Eumicrotremus awae

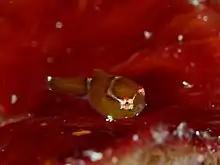
A young "Eumicrotremus awae". Unlike the adults, these have prominent bands.

Eumicrotremus awae is a species of lumpfish endemic to the Pacific coast of Honshu, Japan, where it may be found from Chiba to Mie. It is a very small fish, reaching a maximum of SL, and it occurs near shore at depths of less than . This species is variable in color, being typically seen as either vibrant green or red. It is known to feed on extremely small crabs, and was previously known as "Lethotremus awae" until it was reclassified in 2017 following a taxonomic review and the descriptions of two similar "dwarf" species in "Eumicrotremus".